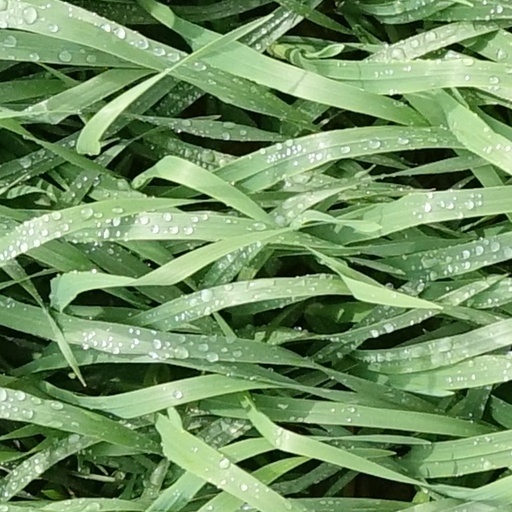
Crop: wheat